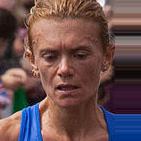
Age: 34